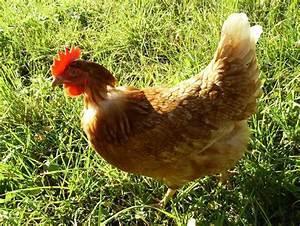
chicken